Oscar Roan

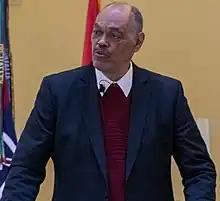
Roan at Fort Drum in 2023

Oscar Bennie Roan III (born October 17, 1951) is an American former professional football player who was a tight end in the National Football League (NFL). He was selected by the Cleveland Browns in the third round of the 1975 NFL draft. He played college football for the SMU Mustangs and UCLA Bruins.